History of sonata form

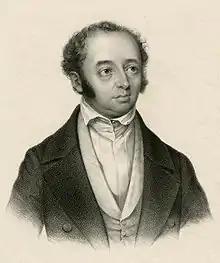
Portrait of music theorist Adolph Bernhard Marx

Ludwig van Beethoven was the composer who most directly inspired the theorists who codified sonata form as a particular practice. While he was grounded in the fluid phrase structures and wider variety of possible schematic layouts that came from Haydn and Mozart, his deepest innovation was to work from both ends of a sonata form, conceiving of the entire structure, and then polishing themes which would support that overarching design. He continued to expand the length and weight of the sonata forms used by Haydn and Mozart, as well as frequently using motives and harmonic models drawn from the two older composers. He shares both the Classical and Romantic eras. Because of his use of increasingly characteristic rhythms and disruptive devices, he is seen as a transitional figure between the Classical and Romantic periods.